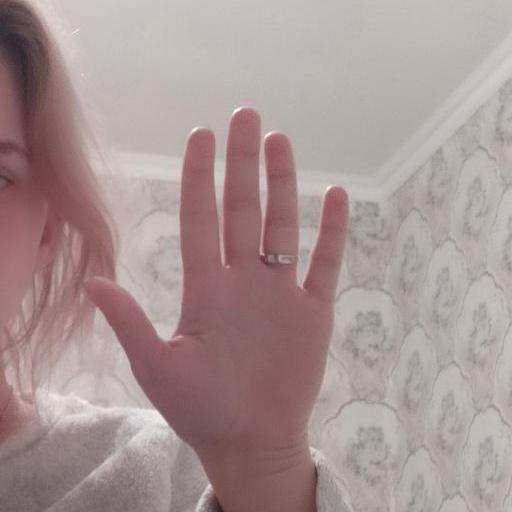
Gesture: palm